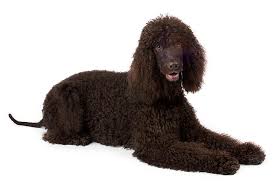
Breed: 219-n000066-Irish_water_spaniel